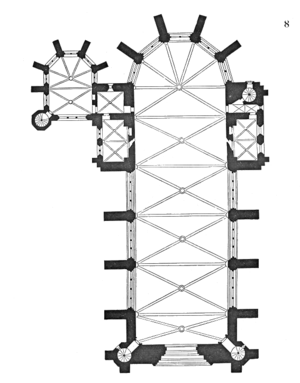
La Sainte-Chapelle de Vincennes est une chapelle fondée en 1379 dans l'enceinte du château de Vincennes, à la demande du roi de France Charles V, afin d'y abriter les reliques de la Passion du Christ.